Peter of Aspelt

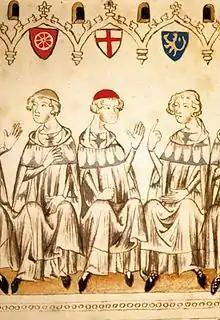
Prince-elector of Mainz Peter of Aspelt (left) in Frankfurt in November 1308.

Peter of Aspelt later became an opponent of the Habsburgs on the wider European stage. At that time, the Archbishopric of Mainz had strong ties with the realm of Bohemia. Not only did Bohemia form a part of the ecclesiastical province of Mainz, in addition, Count Siegfried II of Eppstein (1200–30) had received in 1228 the right to crown the King of Bohemia-a right retained by Mainz until 1343. Thus, after being rejected to join the cathedral chapter at the Archbishopric of Trier, Peter entered the service of Wenceslaus II, King of Bohemia, in 1289, serving him as prothonotary, and as chancellor from 1296 onwards. In March 1297, Peter was appointed Bishop of Basel by Pope Boniface VIII. He remained in that position until 1306, when he was made Archbishop of Mainz by Pope Clement V succeeding of Eppstein (1286–1305) who had died in the previous year. The Archbishop of Mainz not only was an influential ecclesiastic person, as Prince-elector of Mainz and Archchancellor of the Empire, he also was one of the mightiest secular persons in the Holy Roman Empire. Under Peter of Aspelt Mainz attained the pinnacle of its power.